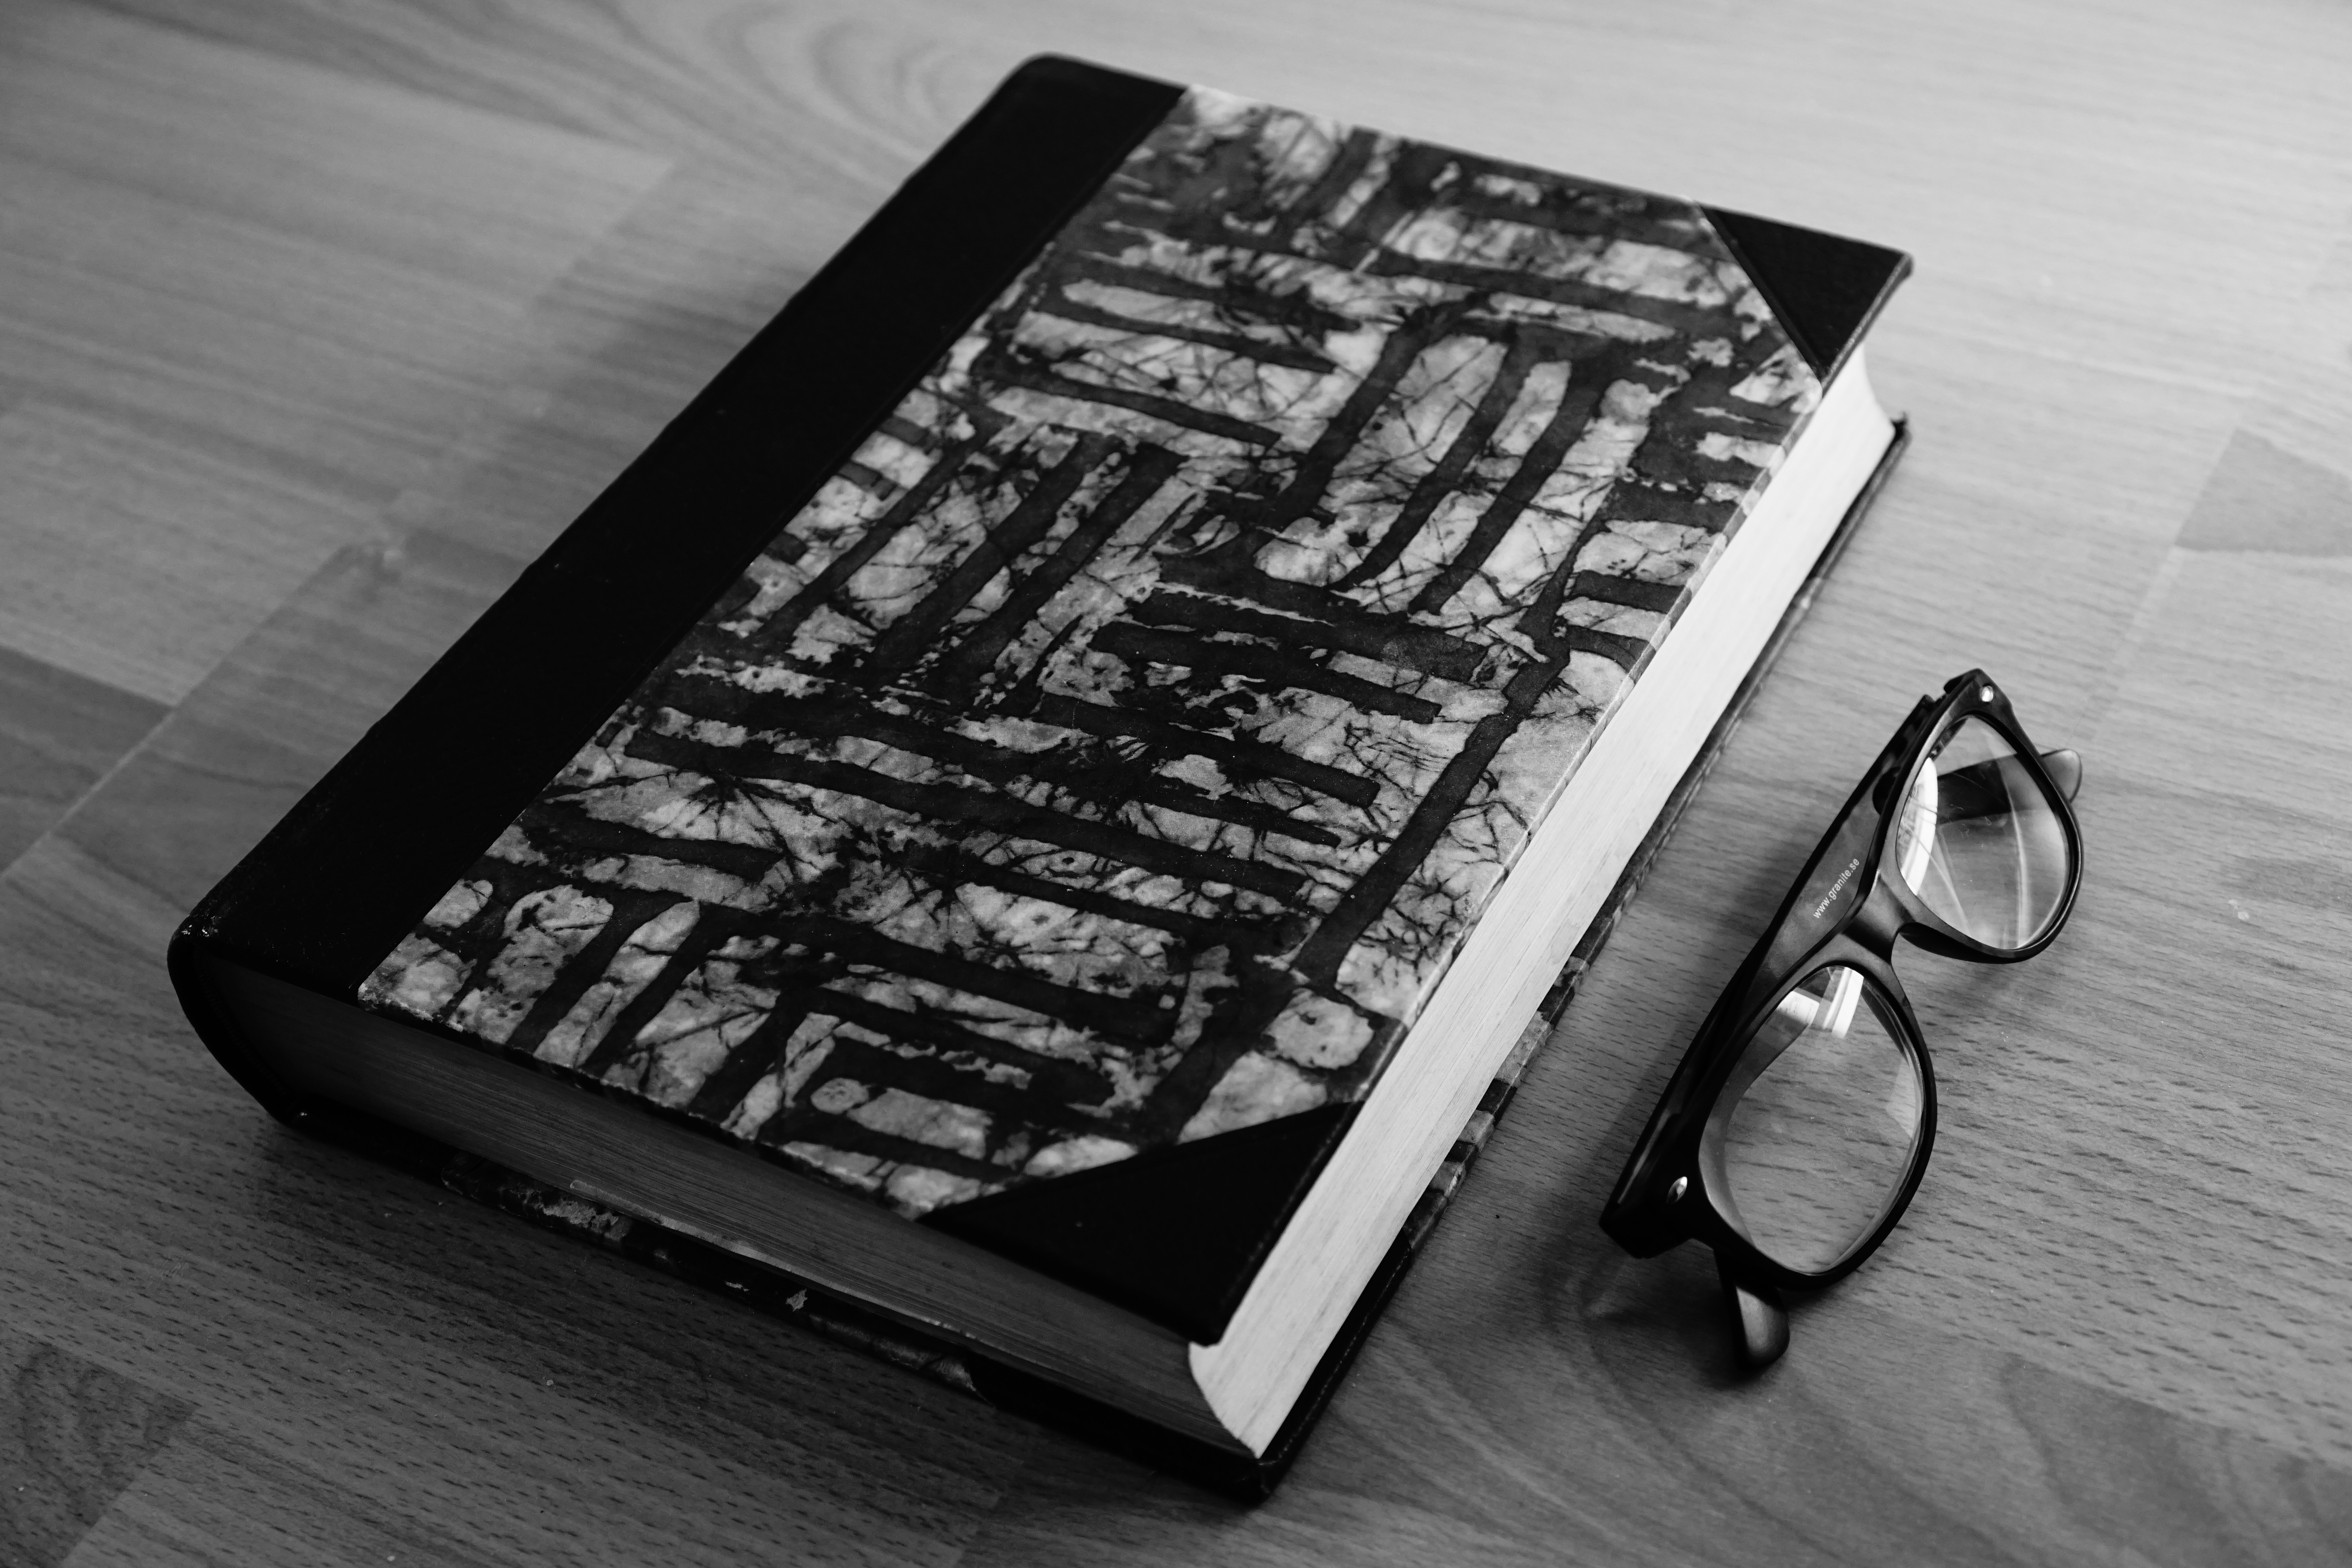
table, book, read, black and white, white, photography, equipment, office, communication, business, black, monochrome, paper, education, brand, font, study, sketch, drawing, illustration, design, glasses, eyeglasses, photograph, document, data, graphic design, monochrome photography